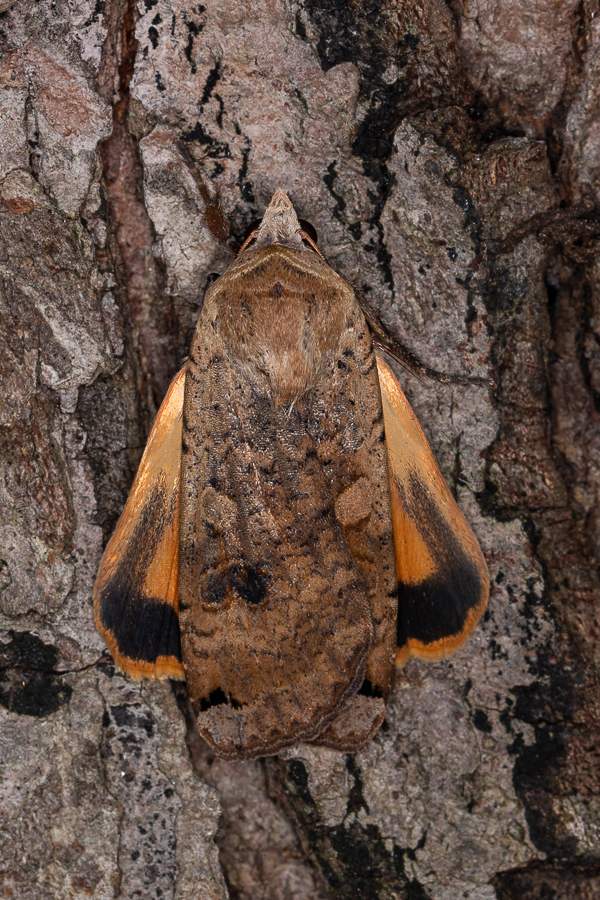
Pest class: cutworms